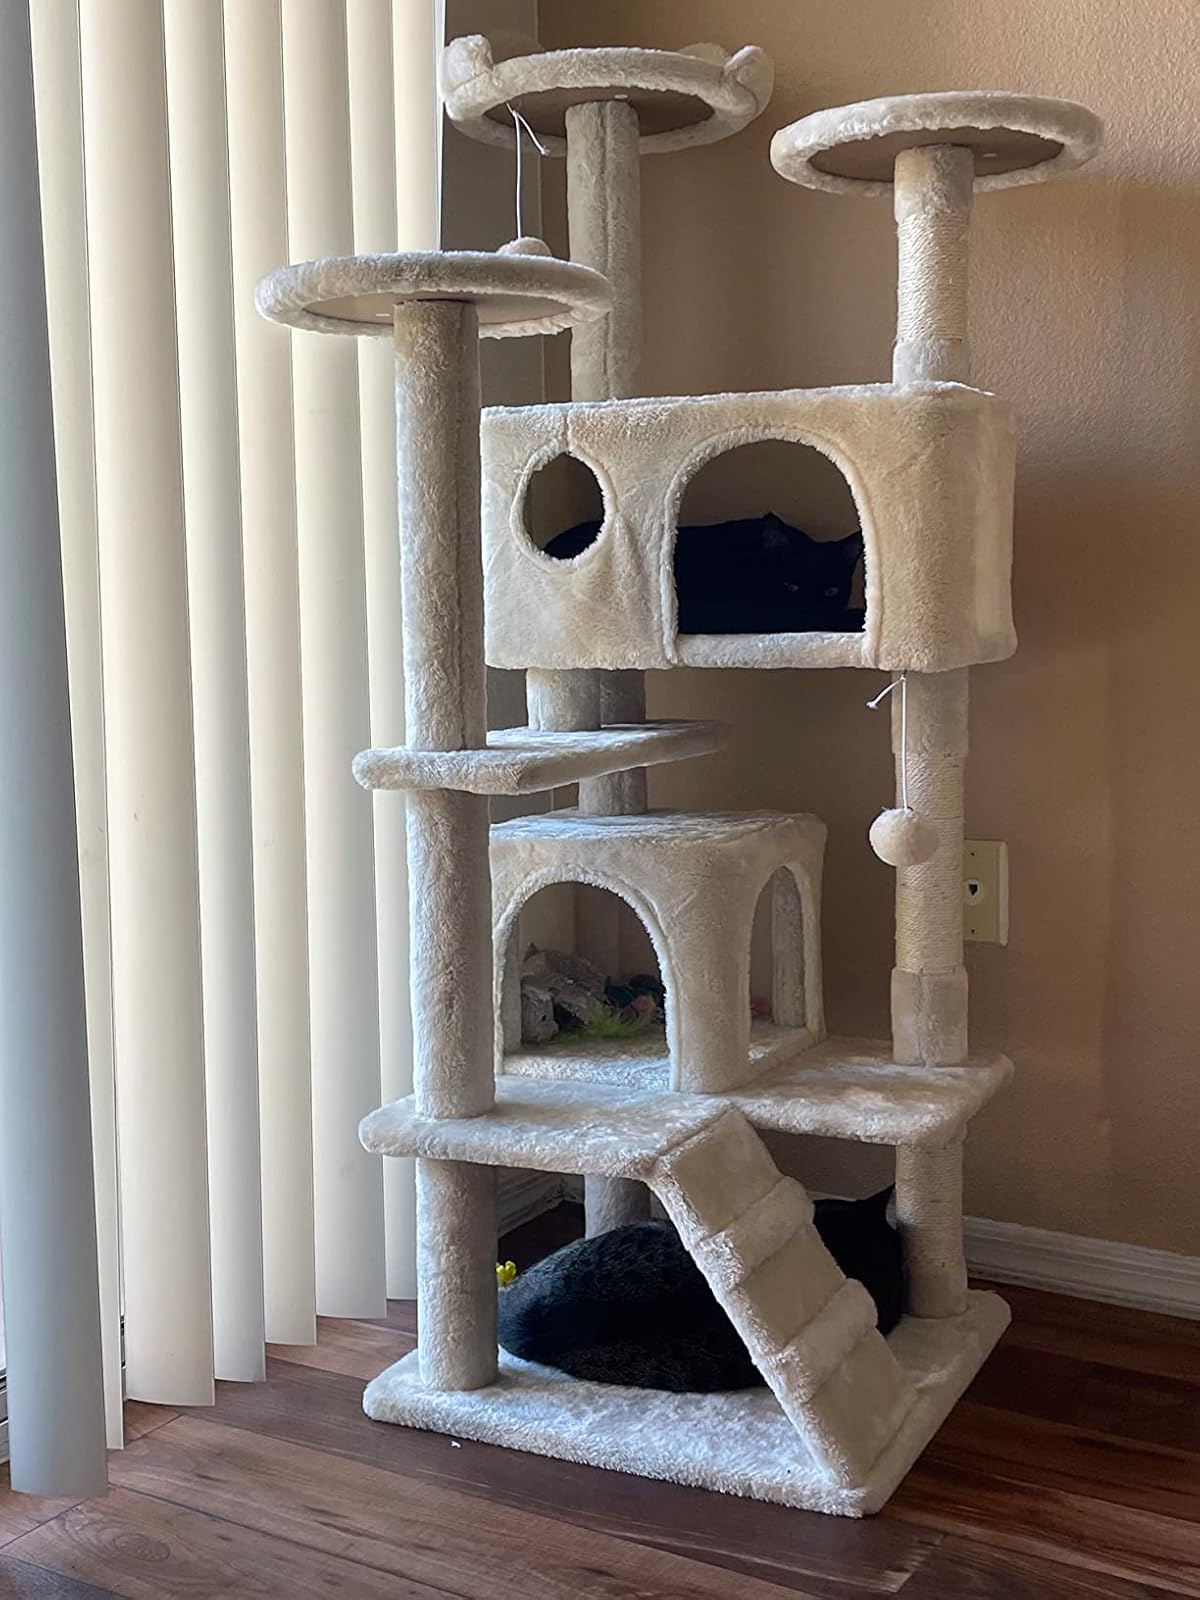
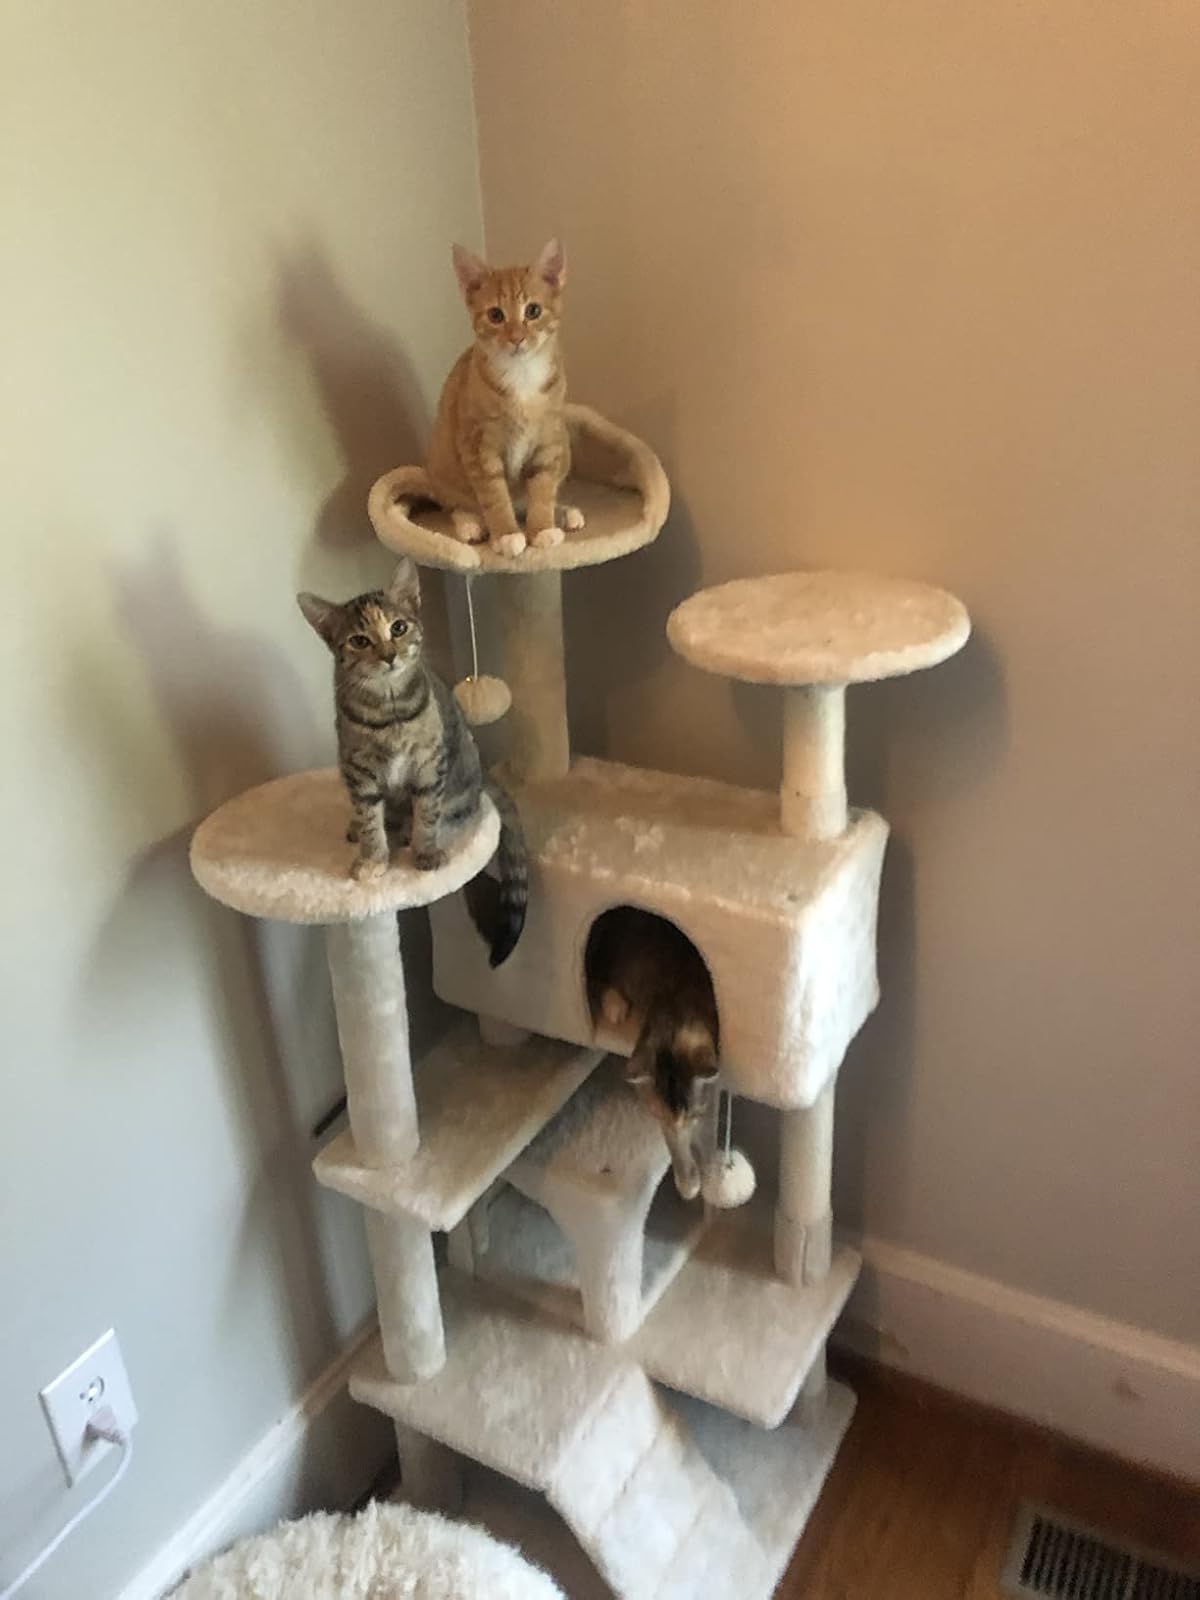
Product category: items_cat tree
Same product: yes